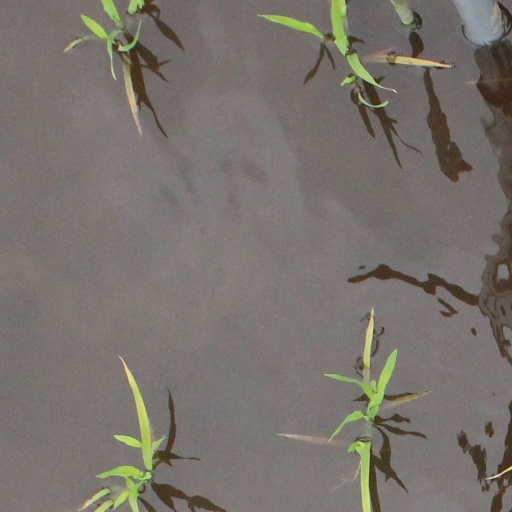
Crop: rice